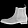
Label: Ankle boot